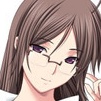
Portrait style: Anime Portrait